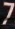
Number: 7